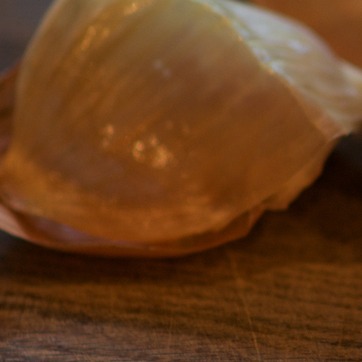
Material: food